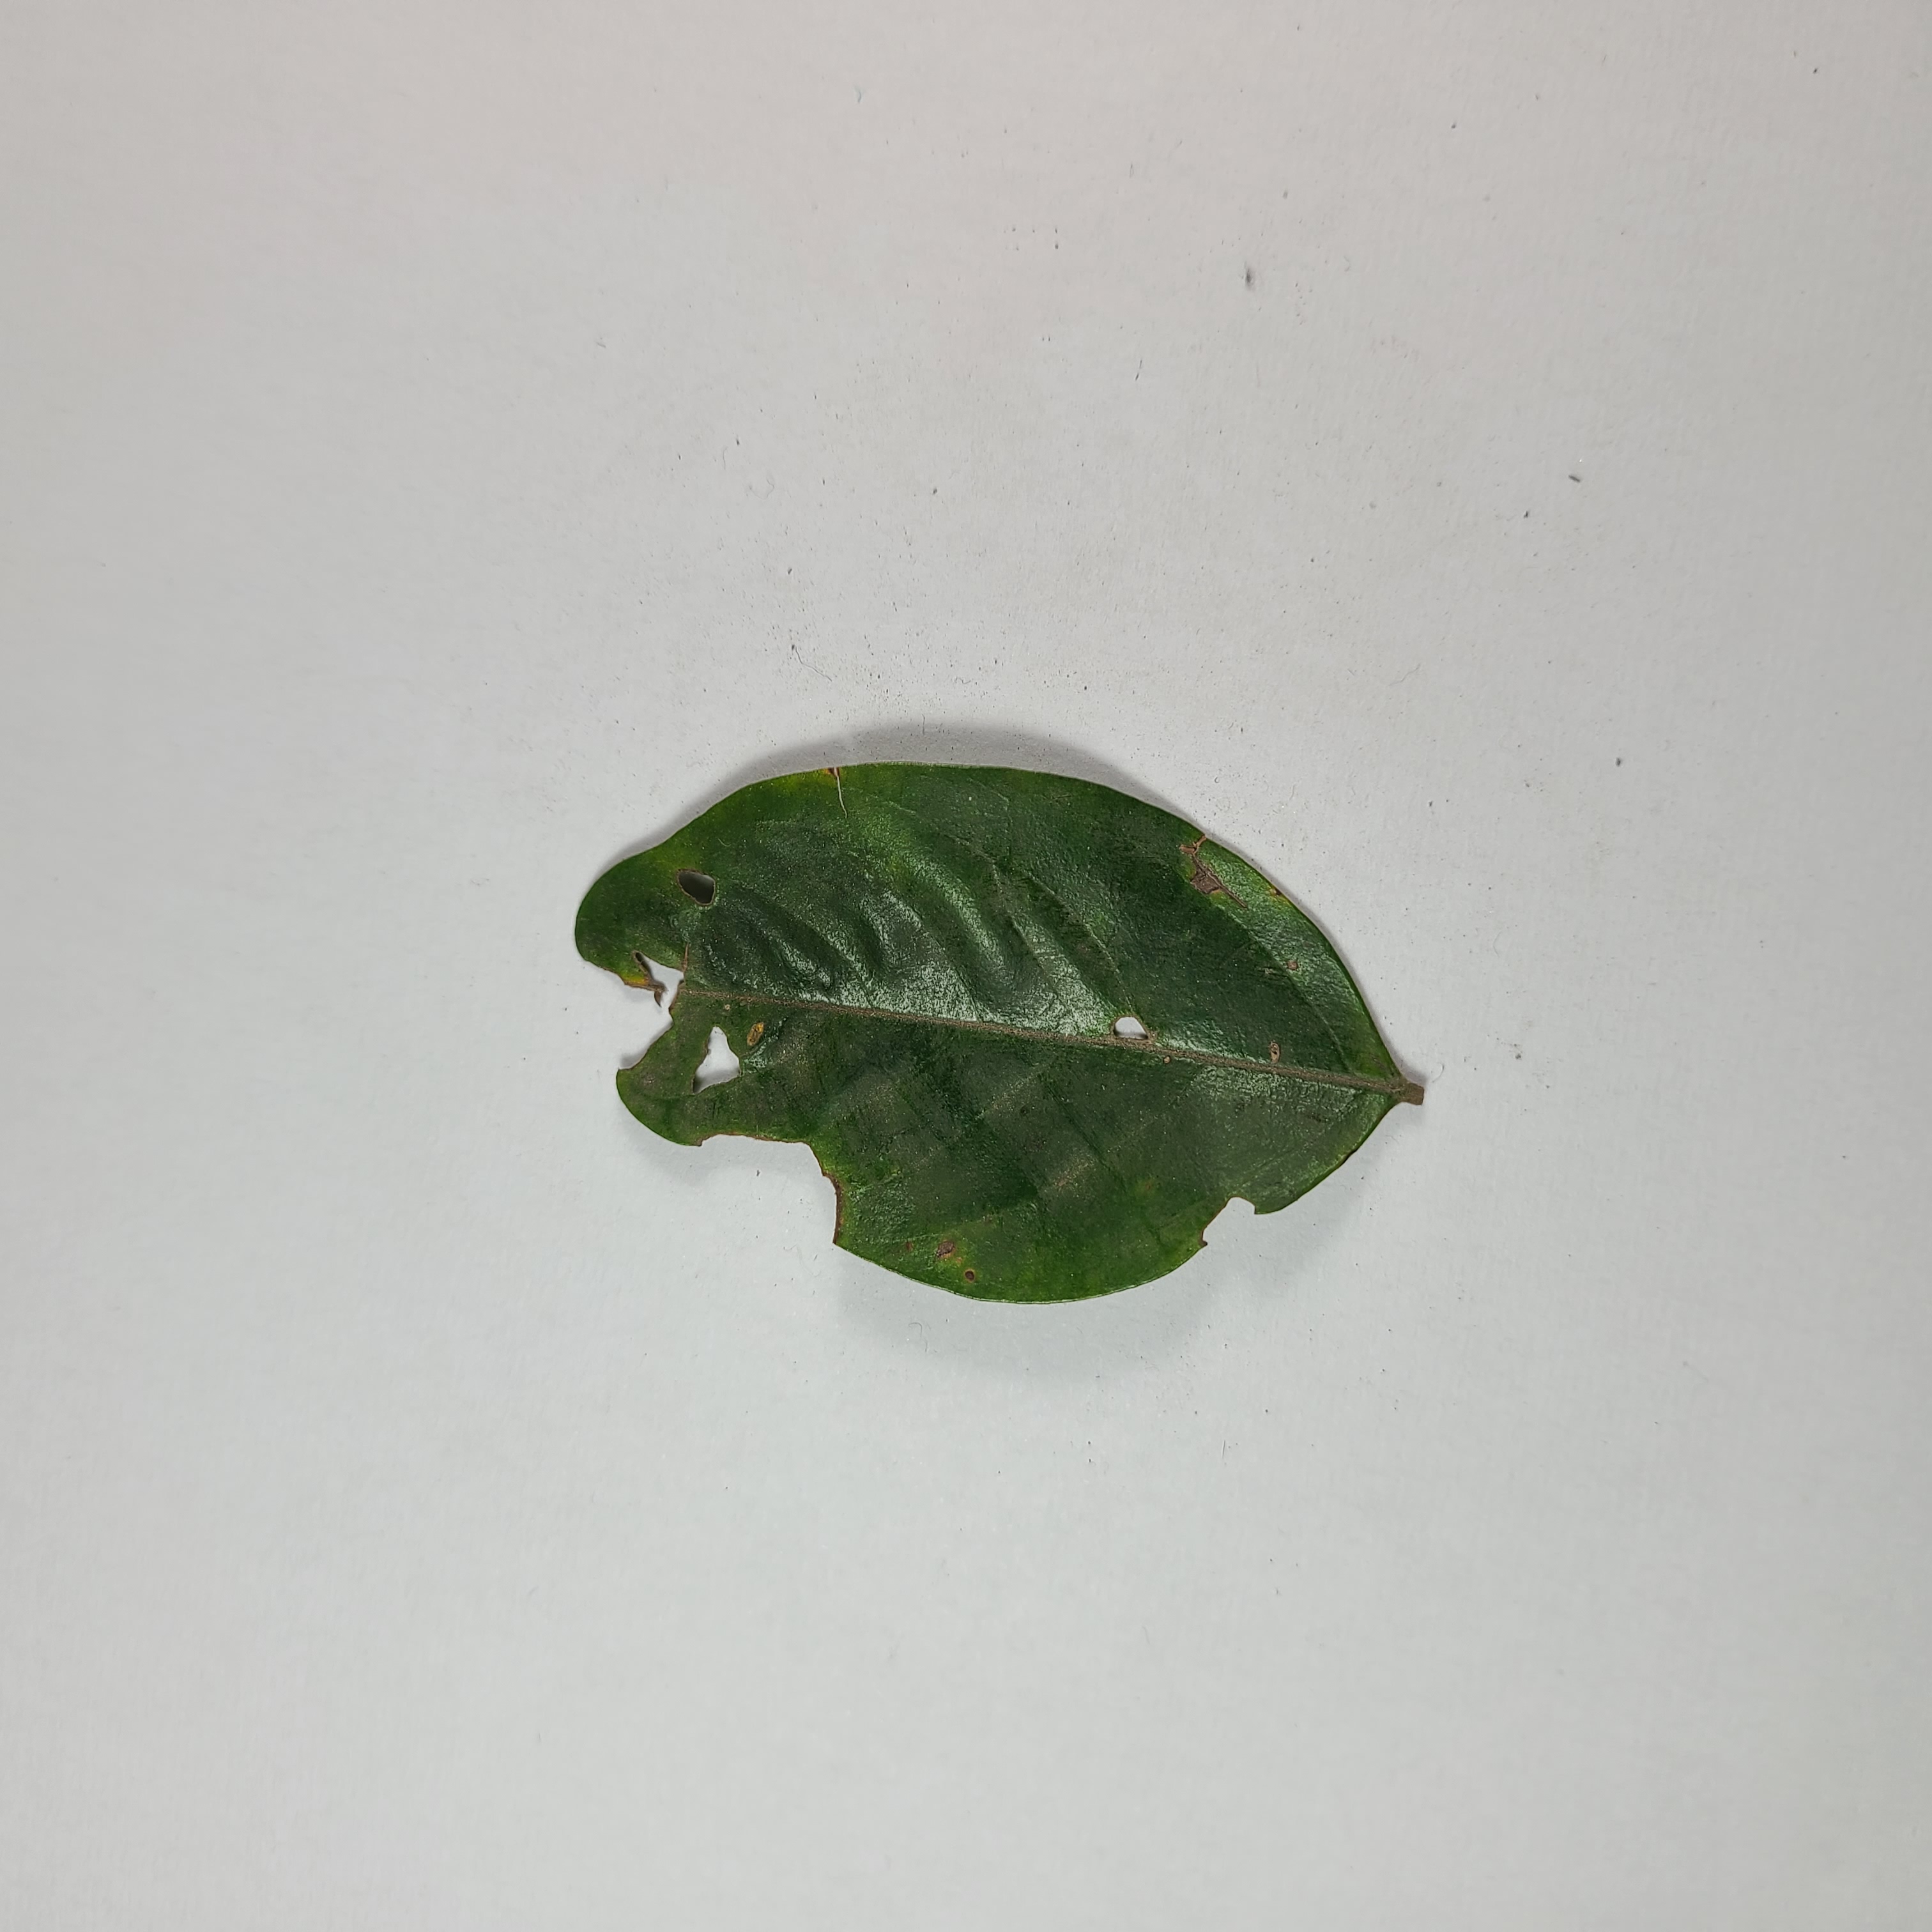
Label: Insect Hole leaves